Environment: real
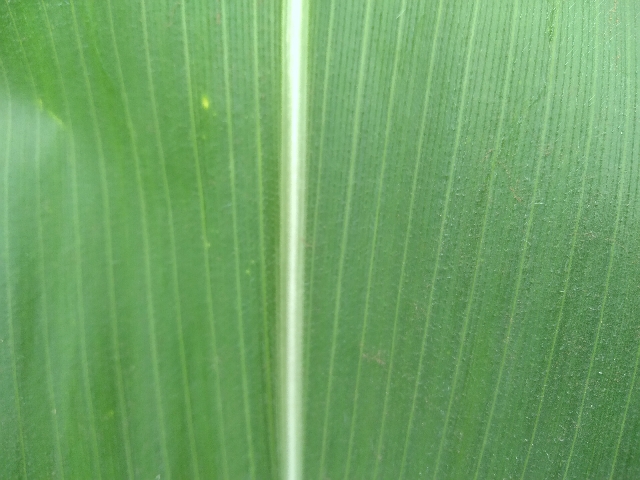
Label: healthy